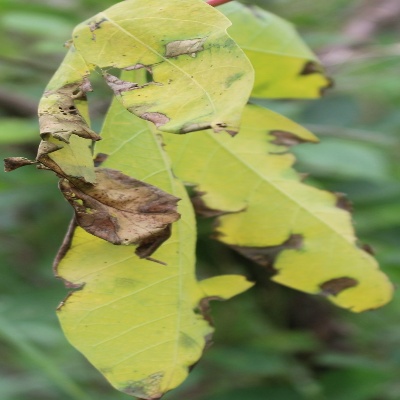
Crop: Cassava
Condition: bacterial blight